Thomas ap Catesby Jones

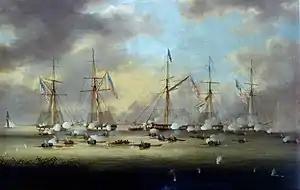
Battle of Lake Borgne, Louisiana

Jones was appointed a midshipman in the United States Navy on 22 November 1805 at the age of fifteen. Owing to a lack of openings for midshipmen he was not ordered to active duty. He was furloughed home and advised to study geography, navigation, and surveying so that his chances of getting an active assignment would improve. After the "Chesapeake–Leopard" affair, the Navy mobilized its gunboats and Jones was ordered to report to Norfolk, Virginia, where he was assigned to gunboat "No. 10", reporting the first week of August 1807. Jones received honors for bravery at the 1814 Battle of Lake Borgne in Louisiana, where despite being defeated, he succeeded in delaying the British advance prior to the Battle of New Orleans.